Answer in natural language. Which point is closer to the camera taking this photo, point B  or point C? Choose between the following options: B or C
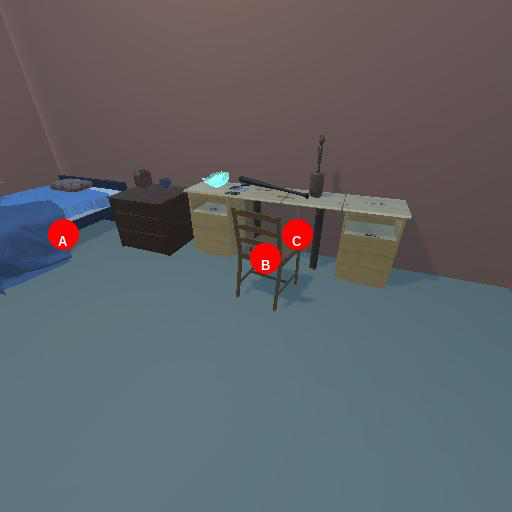
<answer>B</answer>